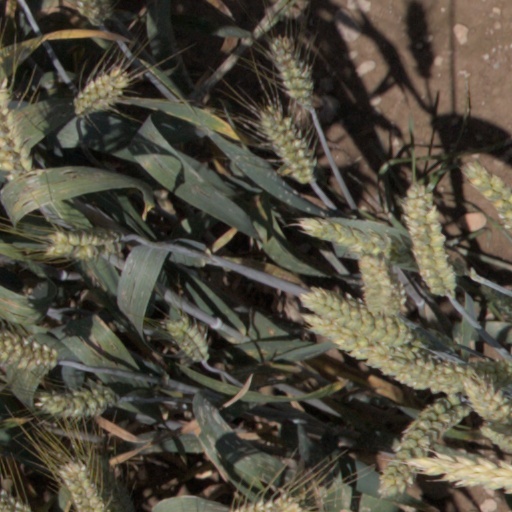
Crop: wheat